Alvalade

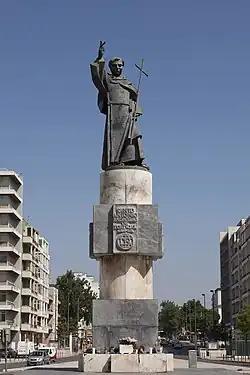
Saint Anthony statue

This area was characterized by rural occupation on Lisbon's periphery, dominated by cultivation areas, estates, and small clusters of houses connected by minor roads. Urbanization transformed these clusters, incorporating existing elements into the new urban fabric. They were categorized into three levels of incorporated pre-existing structures: first, the main roads into Lisbon, second, the small clusters near these roads, and finally, isolated structures with significant architectural value. This culturalist approach integrated existing elements from the past, even those lacking significant architectural character, recognizing their importance to the new construction.